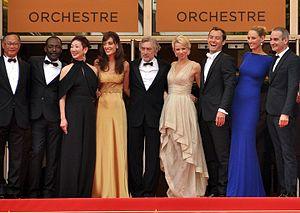
Le jury du festival de Cannes 2011
Le Festival de Cannes 2011, 64ᵉ édition, a lieu du 11 mai au 22 mai 2011. La maîtresse de cérémonie est Mélanie Laurent et le président du jury est l'acteur Robert De Niro.
Mahamat Saleh Haroun est un réalisateur tchadien né en 1961 à Abéché et qui vit en France depuis 1982.